Heinrich Heine

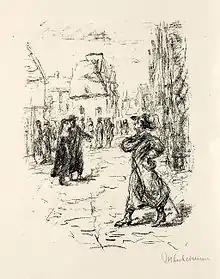
An illustration by Max Liebermann for a 1920s edition of Heine's historical novel "Der Rabbi von Bacherach"

In Paris, Heine earned money working as the French correspondent for one of Cotta's newspapers, the "Allgemeine Zeitung". The first event he covered was the Salon of 1831. His articles were eventually collected in a volume entitled "Französische Zustände" ("Conditions in France"). Heine saw himself as a mediator between Germany and France. If the two countries understood one another there would be progress. To further this aim he published "De l'Allemagne" ("On Germany") in French (begun 1833). In its later German version, the book is divided into two: "Zur Geschichte der Religion und Philosophie in Deutschland" ("On the History of Religion and Philosophy in Germany") and "Die romantische Schule" ("The Romantic School").